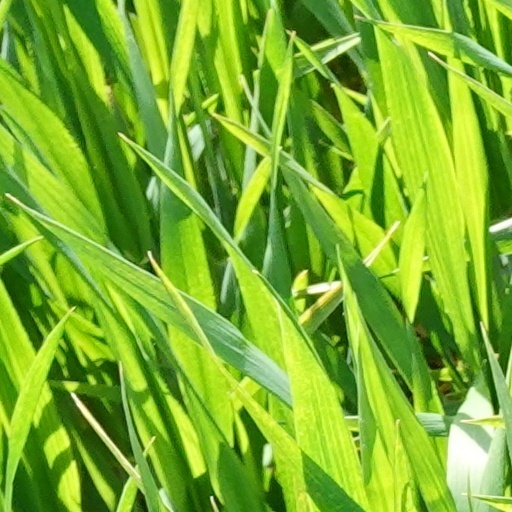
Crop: wheat